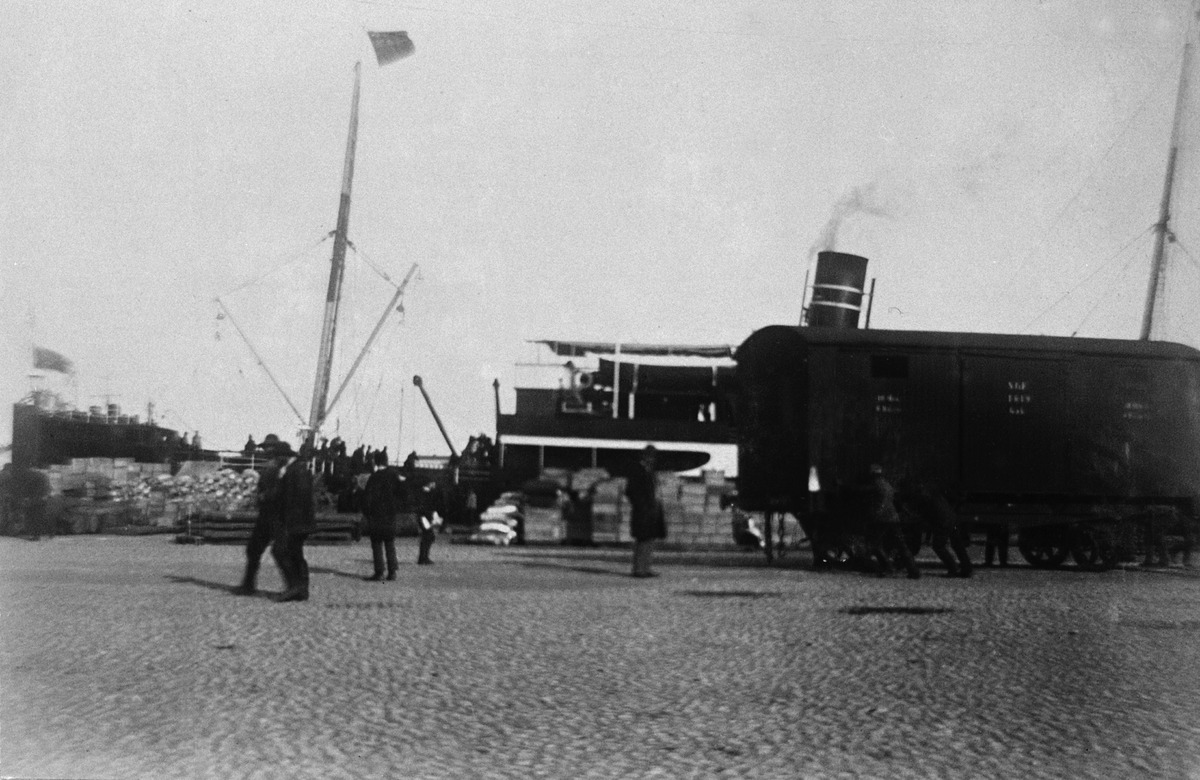
Tavaraliikenne oli vilkasta Eteläsataman rannassa
sisällön kuvaus: Tavaraliikenne oli vilkasta Eteläsataman rannassa. mustavalkoinen
Kuvaaja: Mitterhusen, Karl, valokuvaaja
Ajankohta: kuvausaika 189409
Paikka: Suomi, Uusimaa, Helsinki, Kaartinkaupunki Helsinki, Eteläsatama
Aiheet: rannat, satamat, tavaraliikenne, kuljetus, laivaliikenne, höyrylaivat, junaliikenne, rautatievaunut, katukiveys